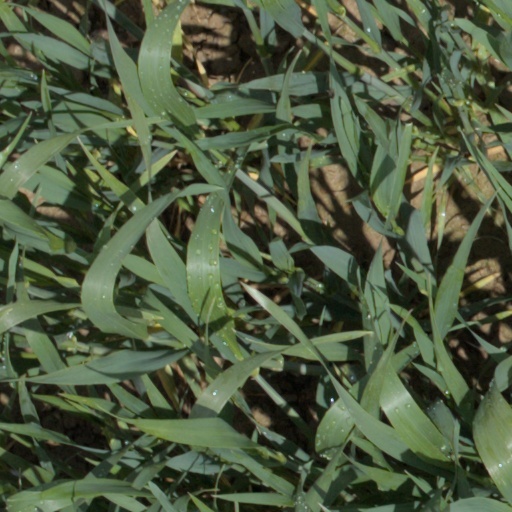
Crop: wheat